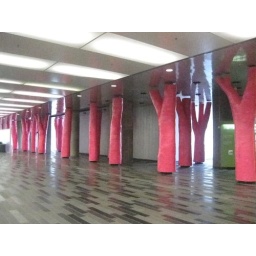
pink trees in convention center